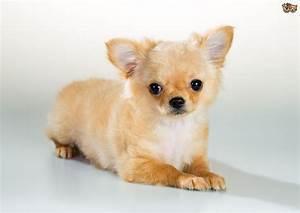
dog